Thomas Rumley

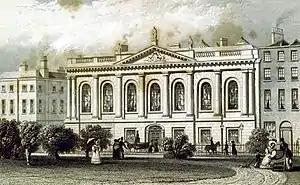
"The College of Surgeons, Dublin". 1837.

Thomas Rumley ( – March 1856) was the president of the Royal College of Surgeons in Ireland (RCSI) in 1841.